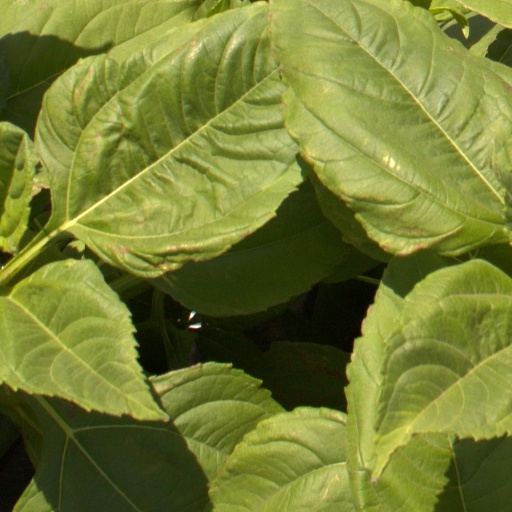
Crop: Jerusalem artichoke